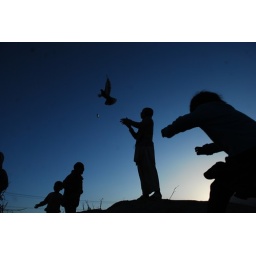
Children are playing with birds, most of the families use to keep bird in their home in afghanistan